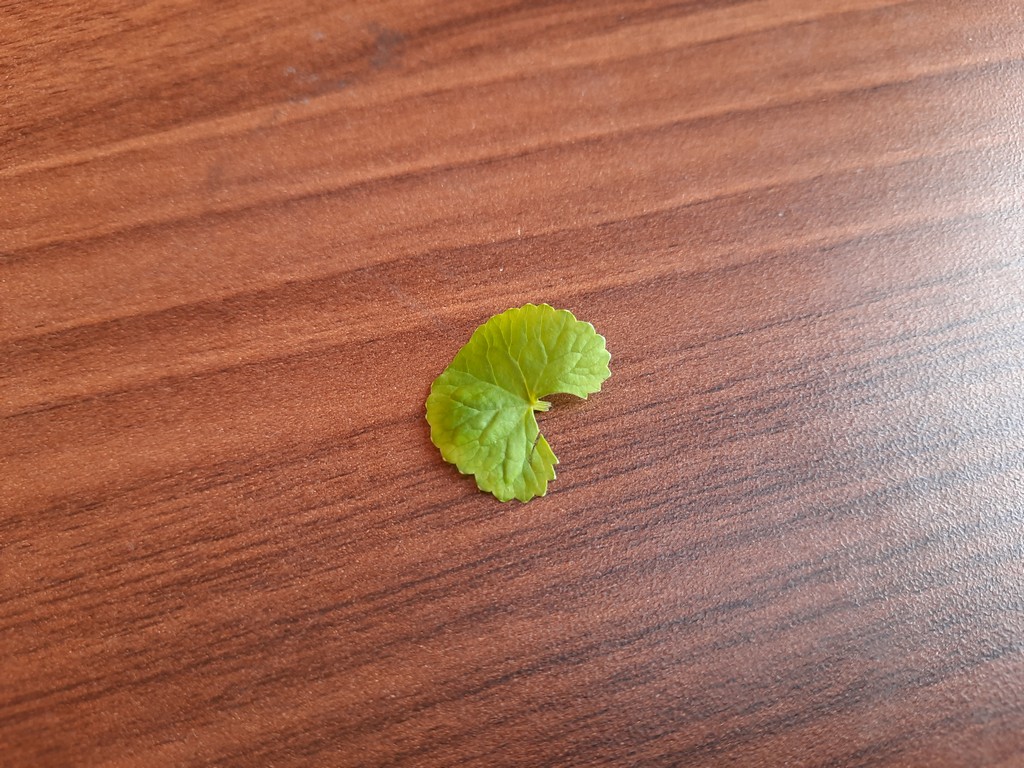
Label: Healthy